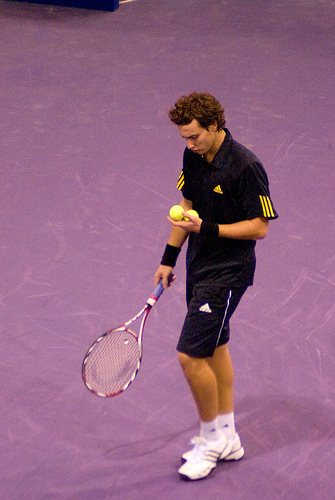
vận động viên tennis nam đang cầm vợt và bóng thi đấu trên sân